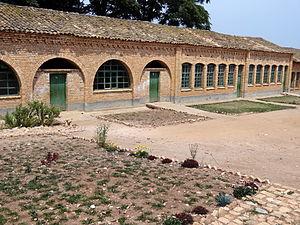
Kabgayi est une localité du Rwanda dépendant de Gitarama située dans la Province du Sud, près de Gitarama, à 40 kilomètres au sud-ouest de Kigali. C'est un haut-lieu du catholicisme, archevêché de 1959 à 1976, qui abrite la cathédrale Notre-Dame-de-l'Immaculée-Conception construite en 1923 et un musée.